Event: Typhoon Ruby
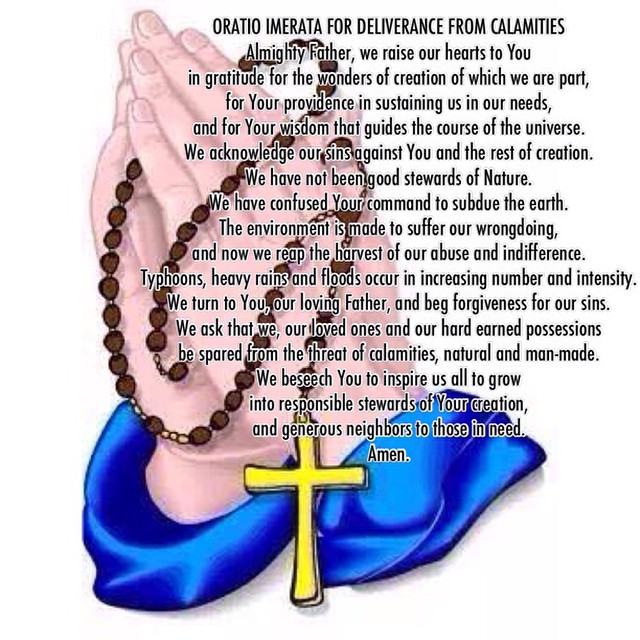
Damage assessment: no_damage